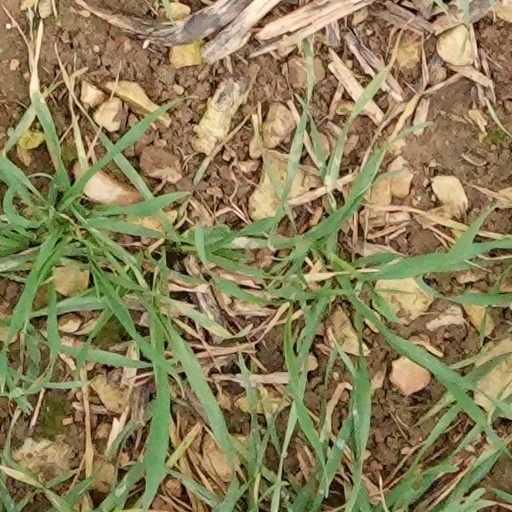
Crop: wheat